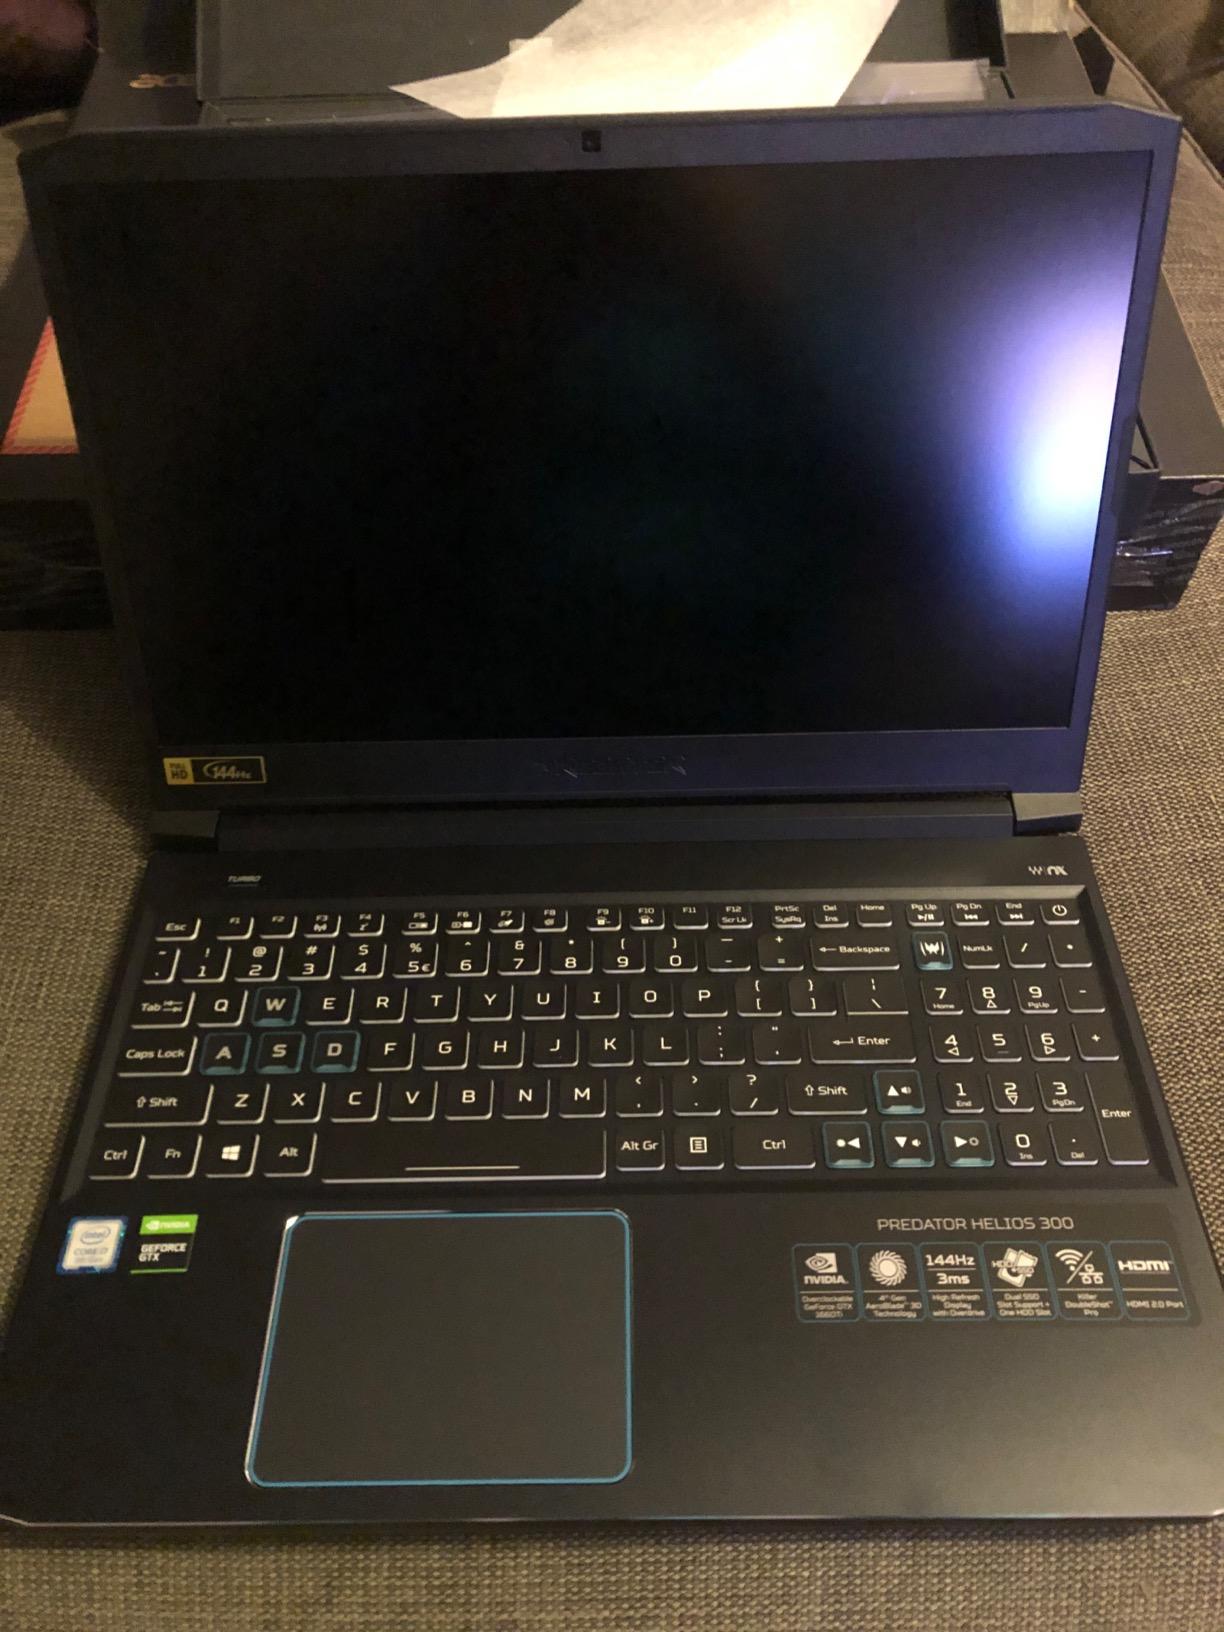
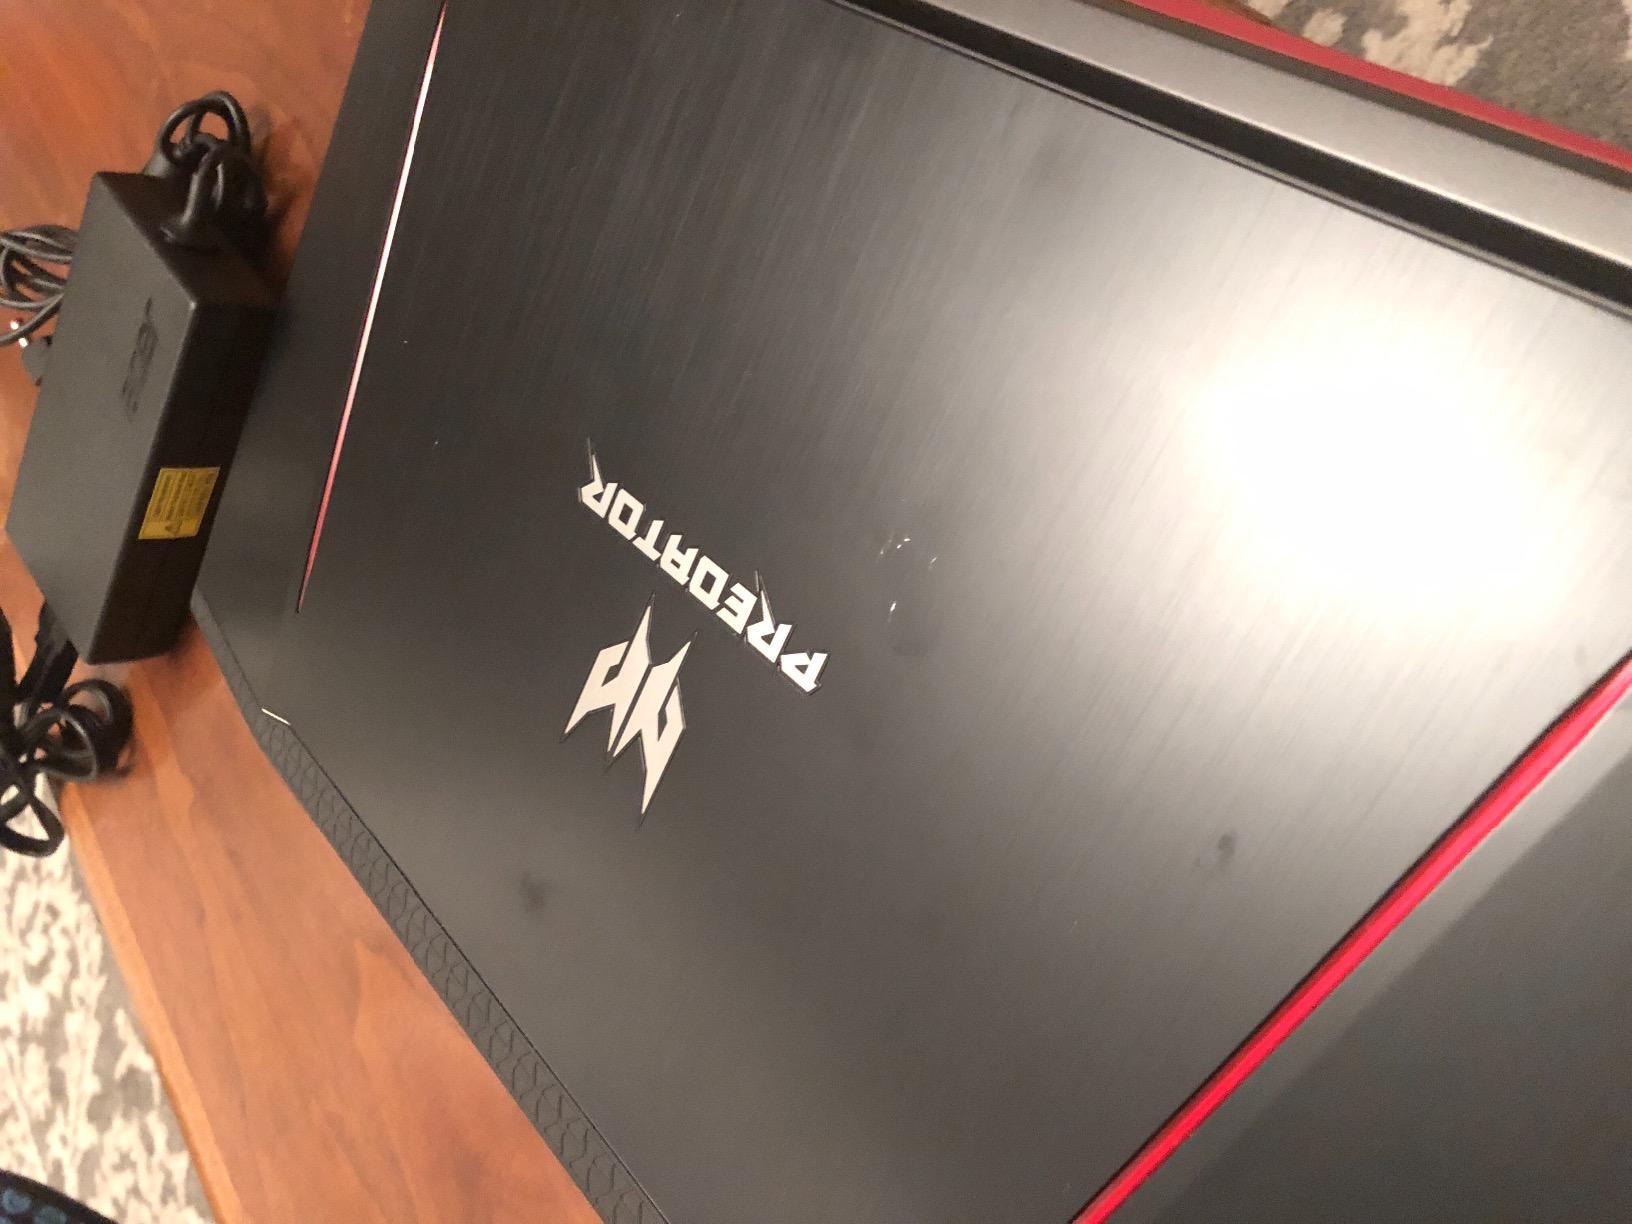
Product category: laptop
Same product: no